Worldview

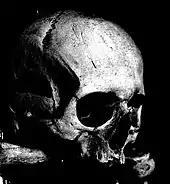
In terror management theory, one's worldview helps to alleviate the anxiety caused by awareness of one's own mortality.

A worldview, according to terror management theory (TMT), serves as a buffer against death anxiety. It is theorized that living up to the ideals of one's worldview provides a sense of self-esteem which provides a sense of transcending the limits of human life (e.g. literally, as in religious belief in immortality; symbolically, as in art works or children to live on after one's death, or in contributions to one's culture). Evidence in support of terror management theory includes a series of experiments by Jeff Schimel and colleagues in which a group of Canadians found to score highly on a measure of patriotism were asked to read an essay attacking the dominant Canadian worldview.